Andrew Hamilton, Lord Redhouse

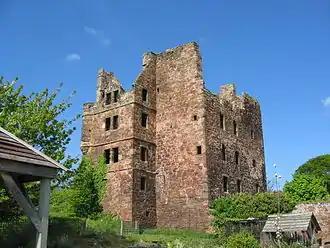
Redhouse Castle

He was the son of Thomas Hamilton, Lord Priestfield, and was probably born at Priestfield House in East Lothian. His mother was Robert's first wife, Elizabeth Heriot. His elder brother was Thomas Hamilton, 1st Earl of Haddington. His younger brother was John Hamilton, Lord Magdalens.